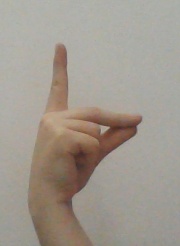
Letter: ta